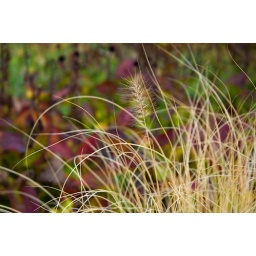
Dry grass stems against colorful ground cover. The full size original has wonderful color and detail. File: DSC_5230_ACR